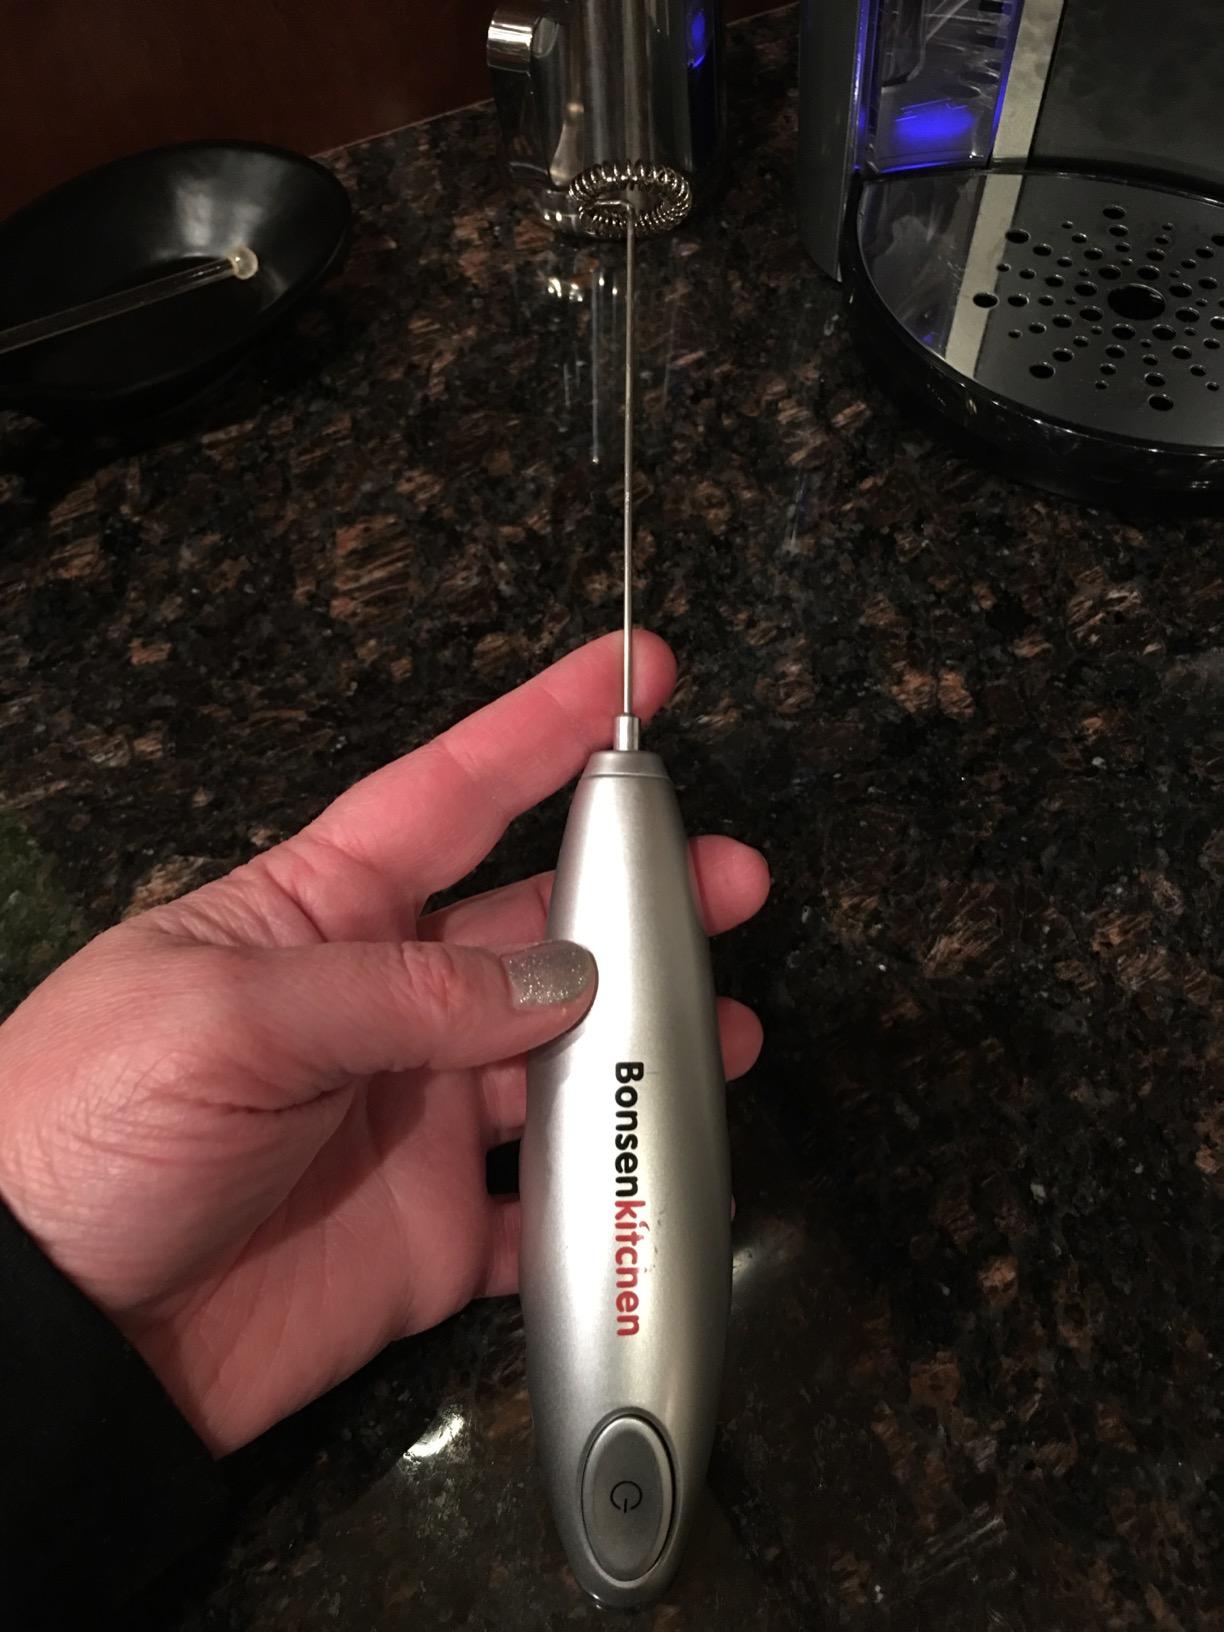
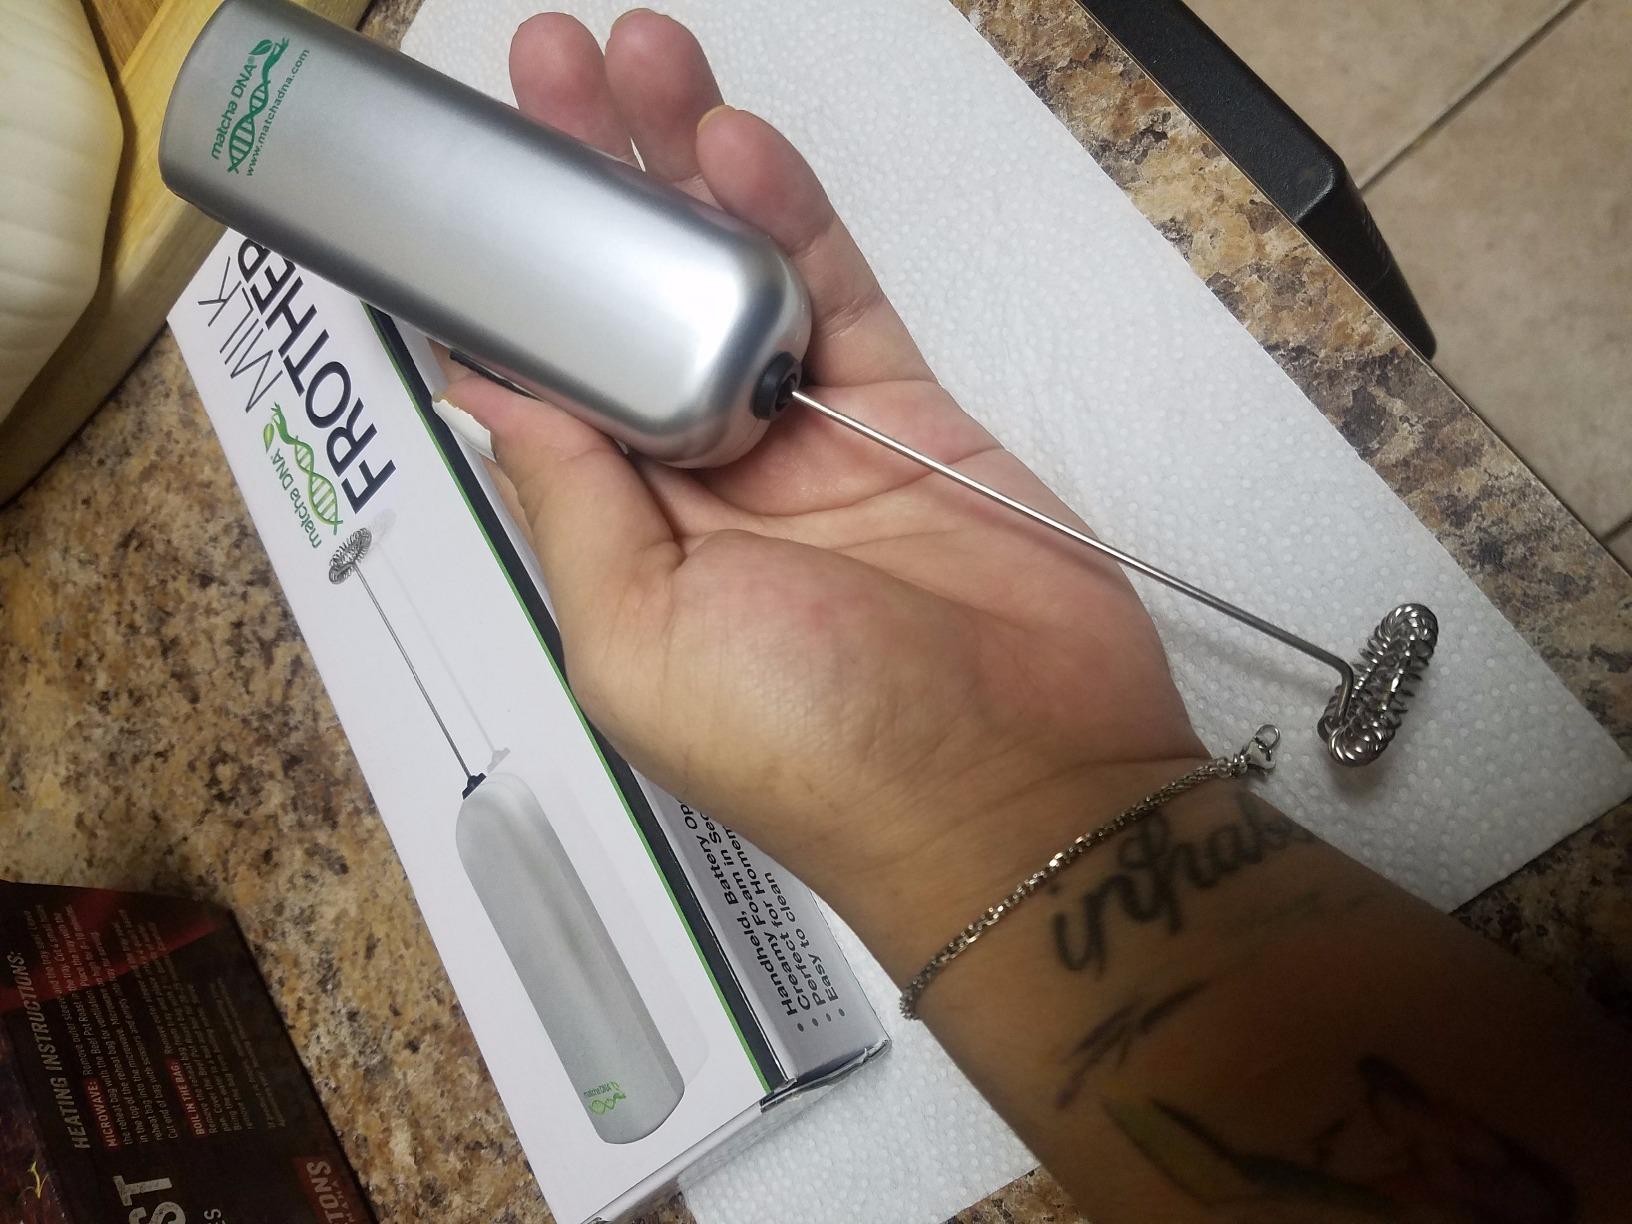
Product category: items_mixer
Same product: no